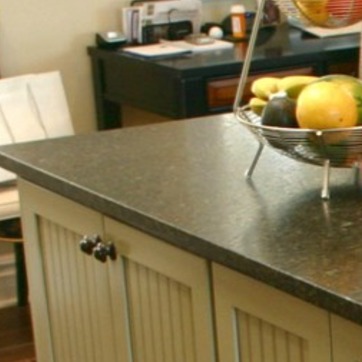
Material: polishedstone